Carnegie Library (Muncie, Indiana)

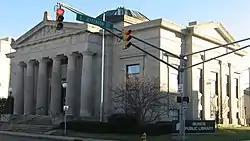
Front and side of the library

The Carnegie Library is a historic Carnegie library located at Muncie, Indiana, United States. The building houses the Local History & Genealogy collection and an open computer lab. The facility also provides wireless access and a meeting room for local groups to reserve. It is one of four branches that make up the Muncie Public Library System. The building was made possible through a financial donation to the City of Muncie by Andrew Carnegie to expand their library system throughout the community. The foundation for Carnegie Library was built in 1902 and the building opened to the public in 1904. It has been in continuous use as a library since its opening. The building is located in downtown Muncie at the intersection of Jackson and Jefferson.